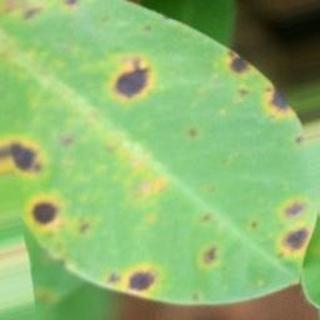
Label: groundnut_late_leaf_spot